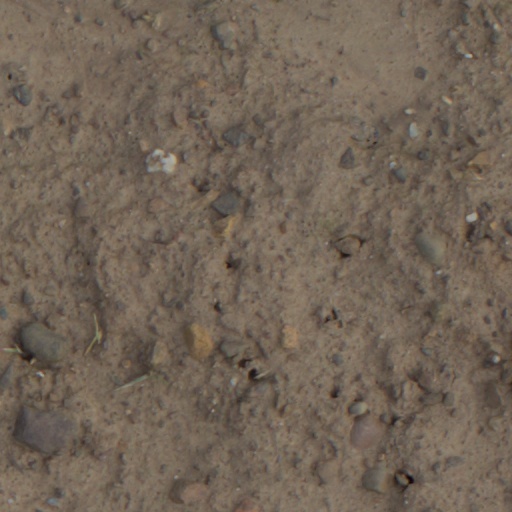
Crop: wheat